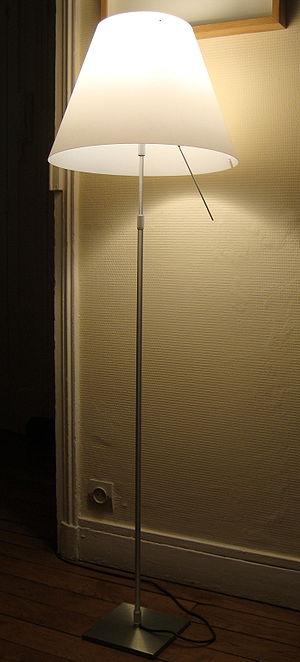
La lampe Costanza est un objet issu du design industriel créé par le designer italien Paolo Rizzato. La première édition de cette lampe a été proposée en 1986 et commercialisée depuis par la société milanaise Luceplan.